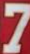
Number: 7